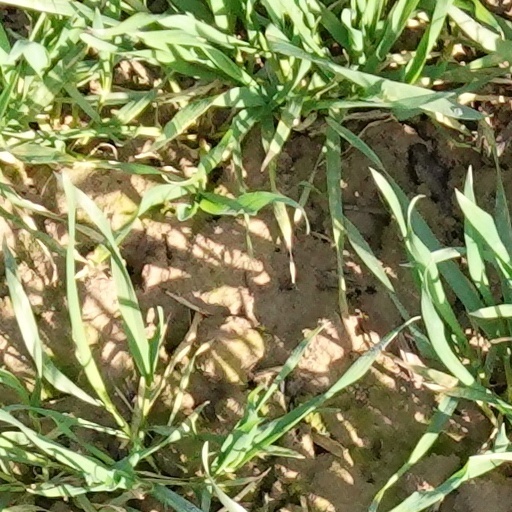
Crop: wheat